Skule Waksvik

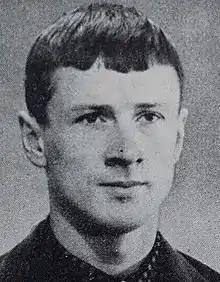
Skule Waksvik.

Waksvik was born in Strinda Municipality to painter Bjarne Sigfred Waksvik and Gudrun Bøe. He was married three times, first to textile artist Karin Sundbye, then to Aasa Lageraaen, and finally to Cathrine Stang.